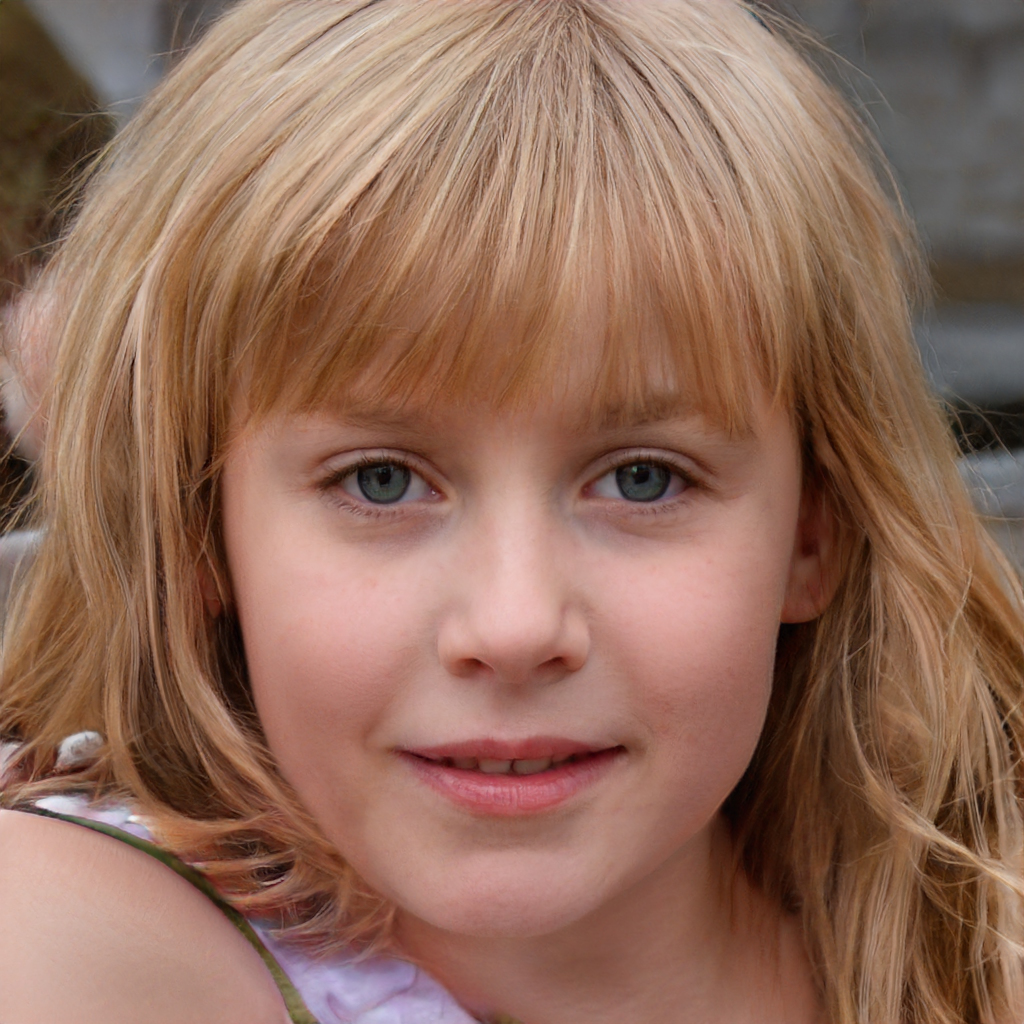
Gender: Female